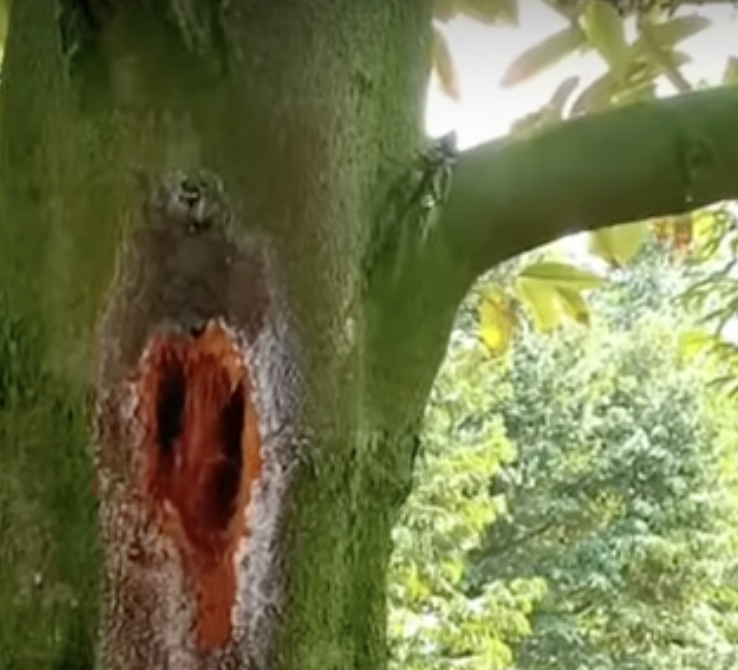
Label: stem_cracking_ gummosis